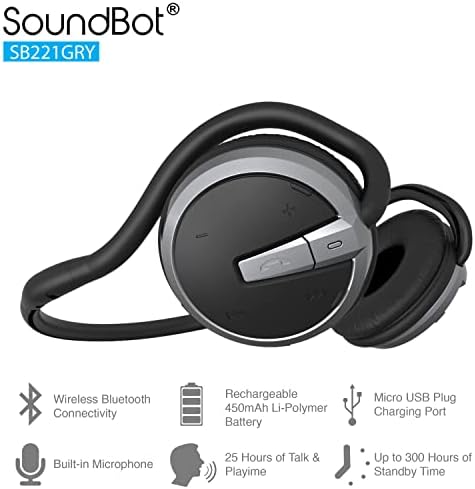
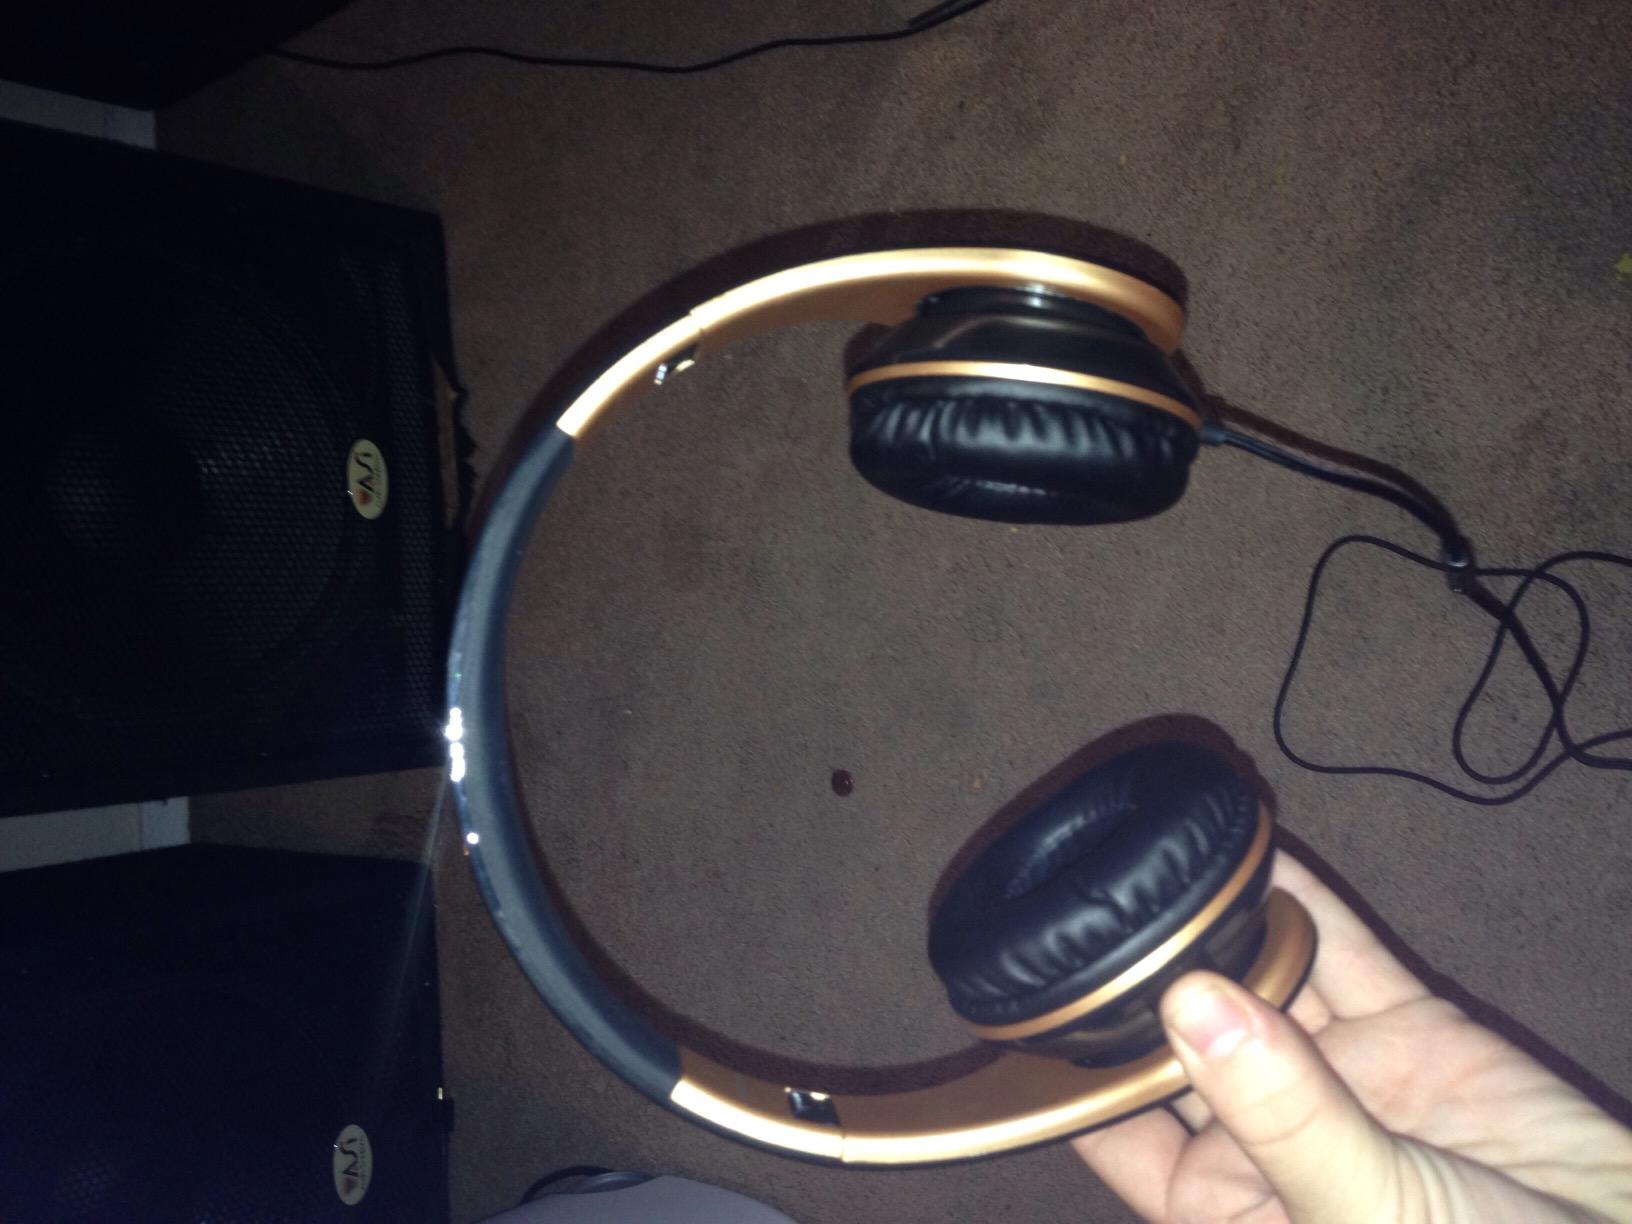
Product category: headphones
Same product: no